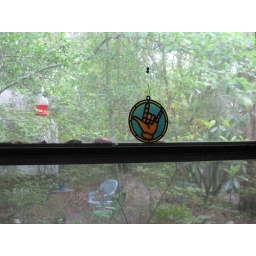
in my office s window that look backyard....